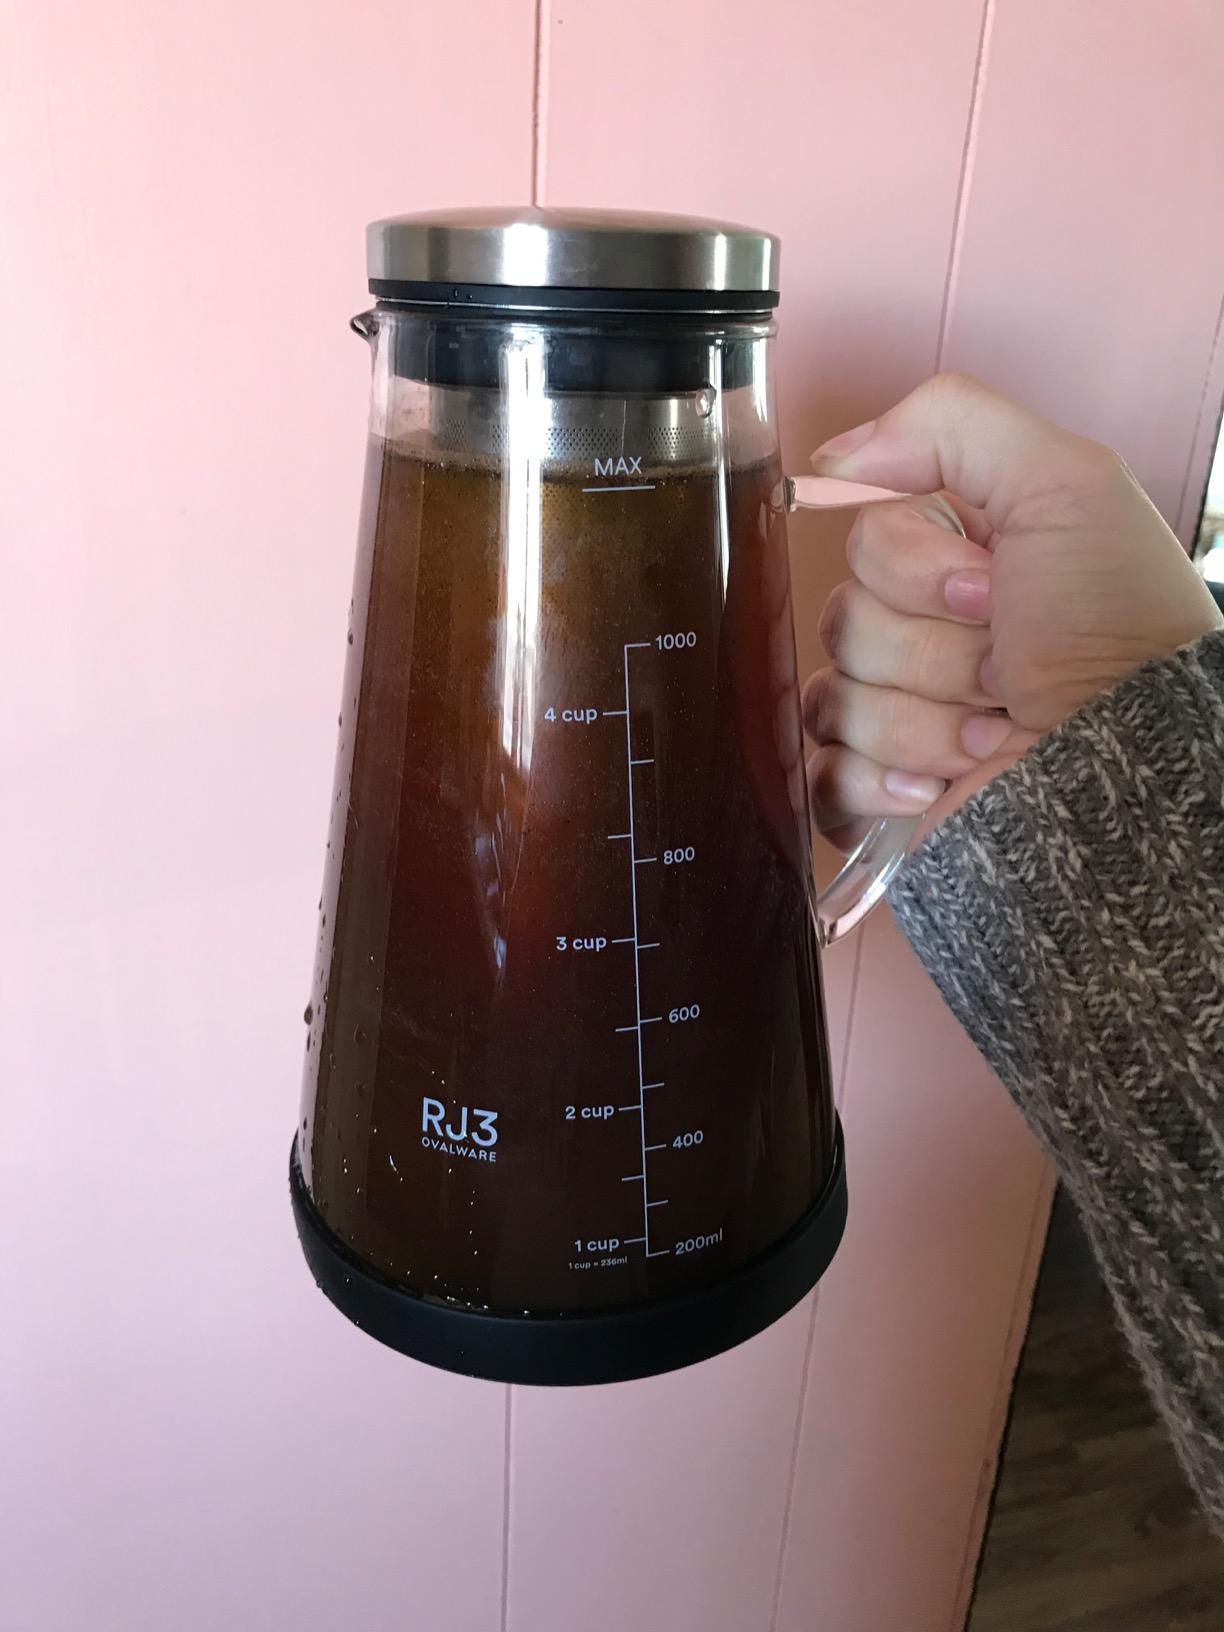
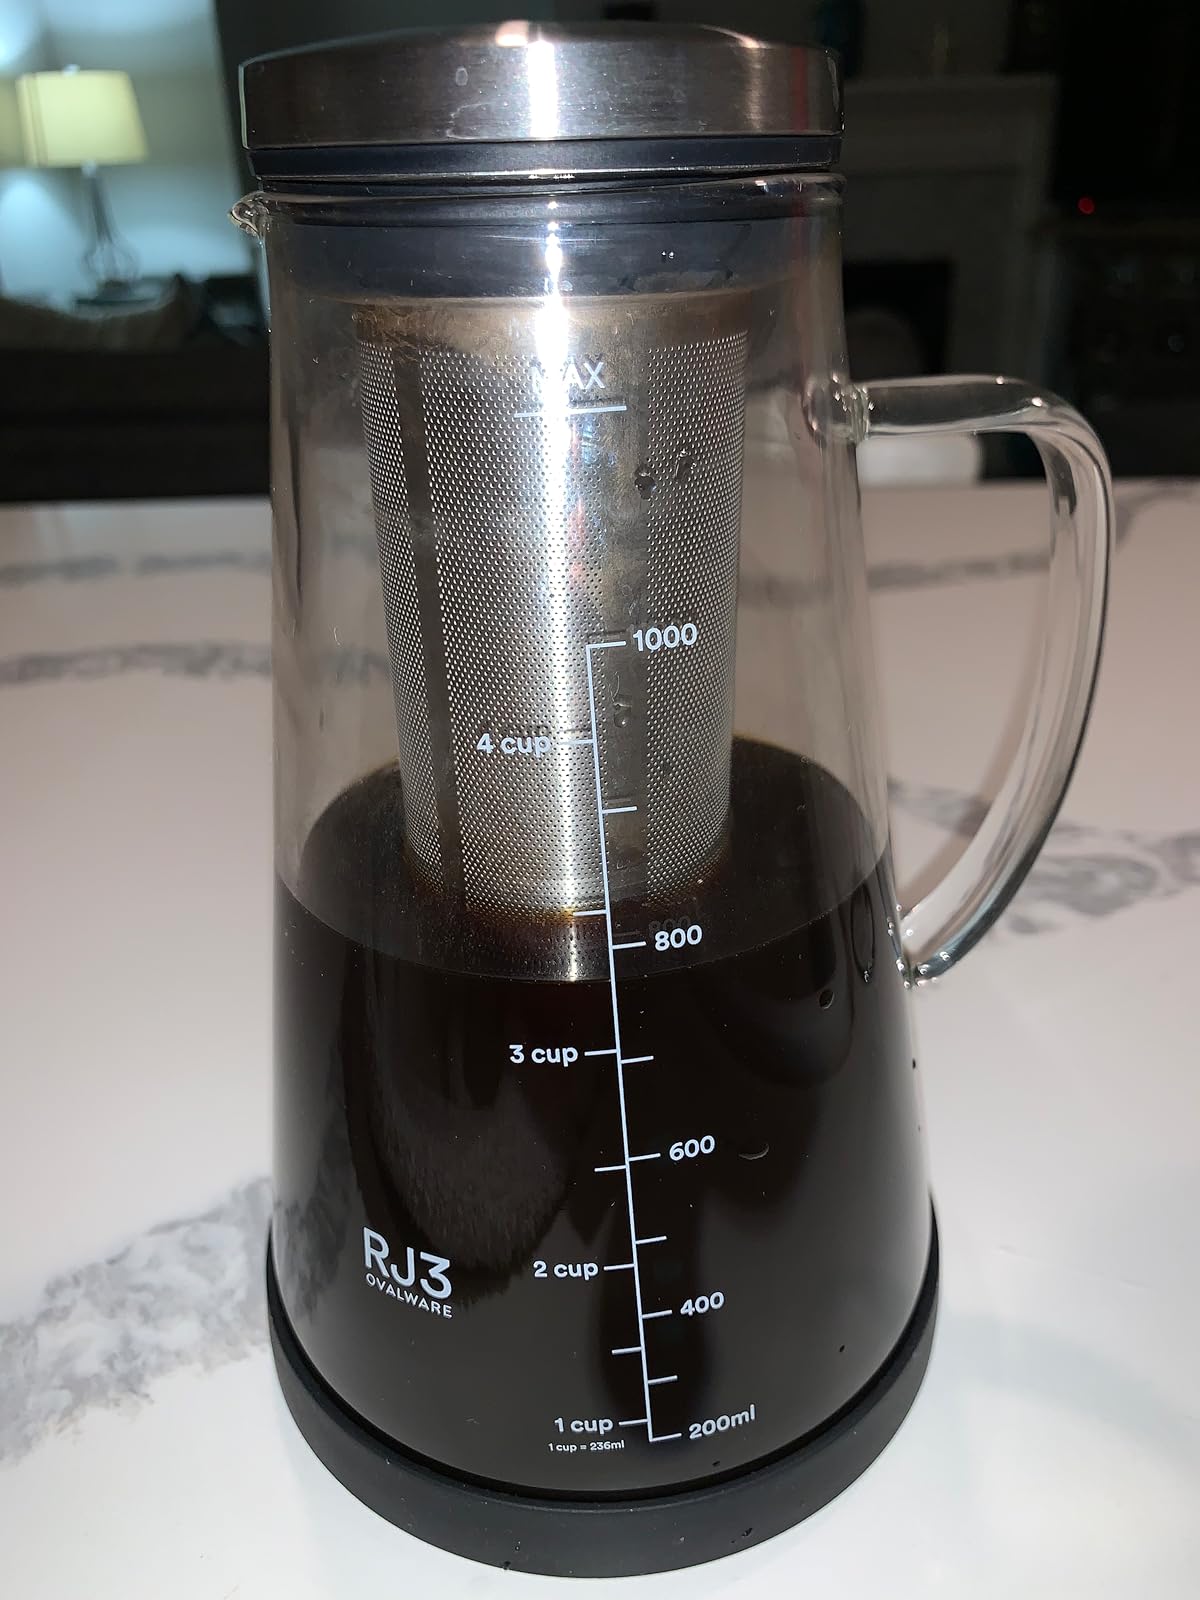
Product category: items_tea
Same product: yes